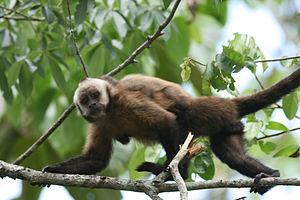
Le Capucin brun est une espèce de primates d'Amérique du Sud relativement communs au Brésil. Son alimentation est constituée de fruits, de germes, de feuilles et d'insectes.